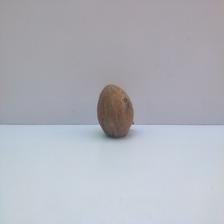
Size: Spoiled